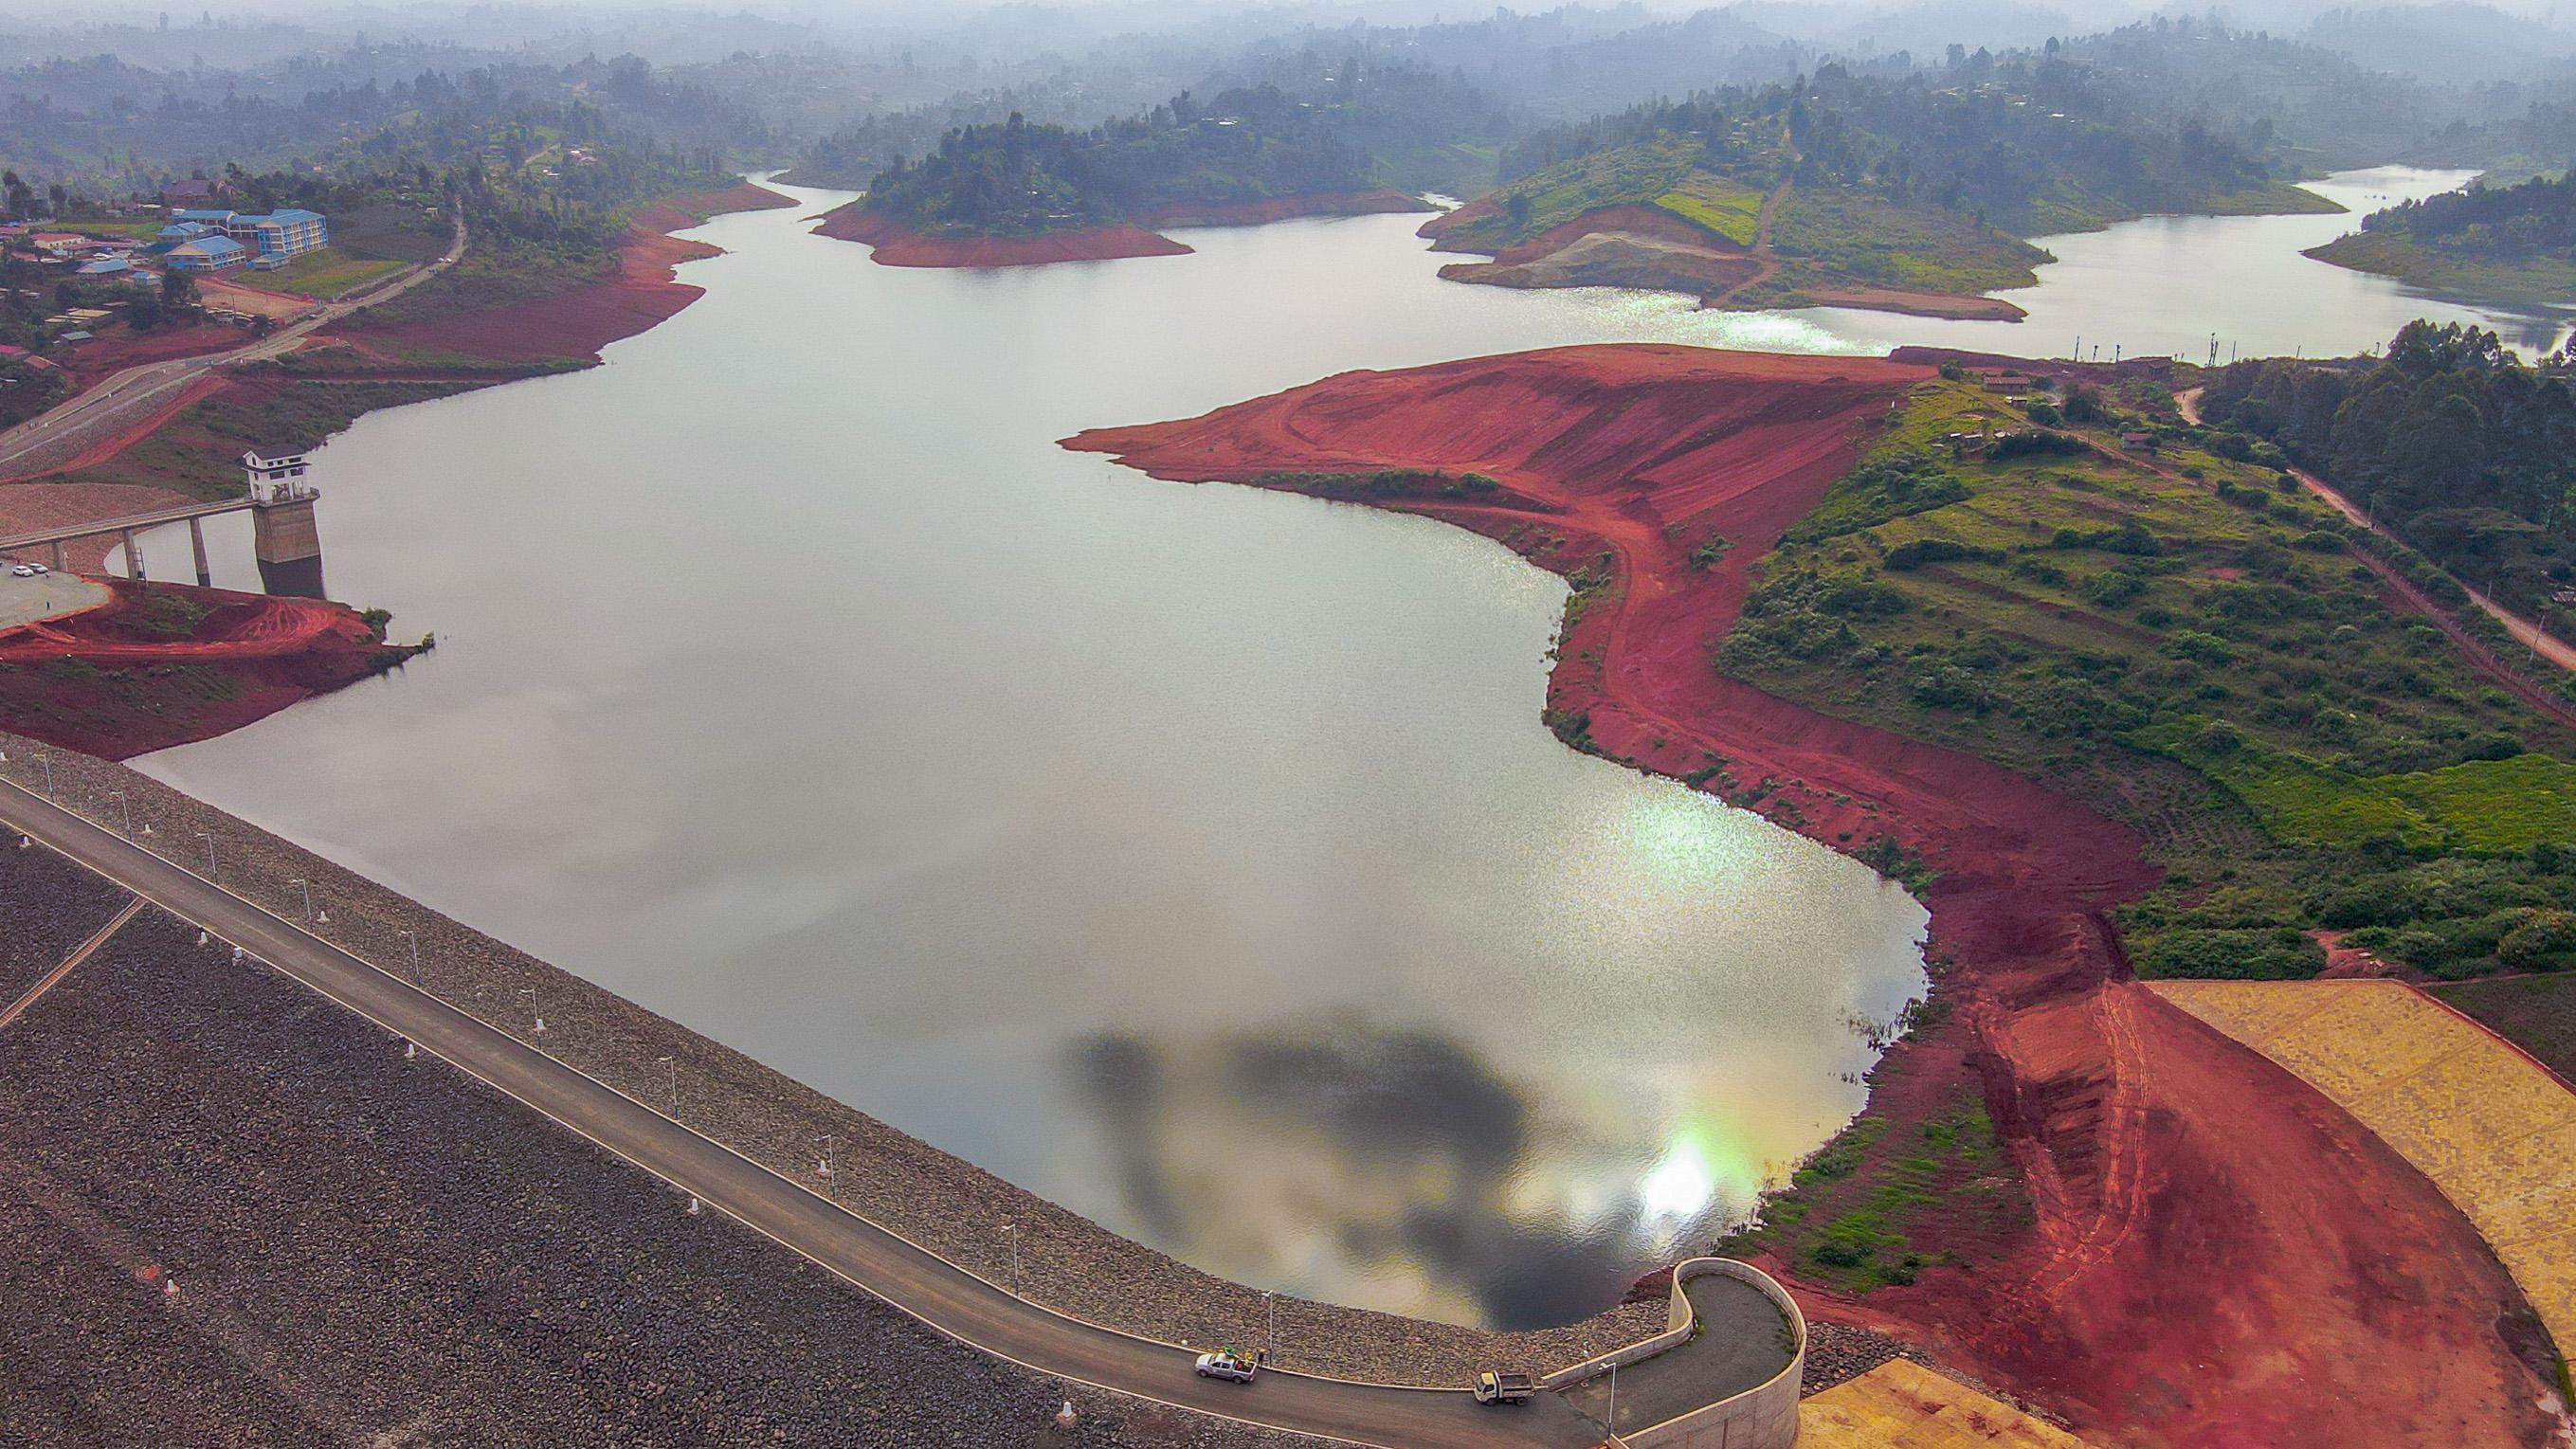
Mandhari yenye ziwa kubwa huku kingo ya ziwa hilo kukiwa na sehemu yenye mimea yenye rangi ya kijani pamoja na udongo wenye rangi nyekundu. Huku kukiwa na nyumba za makazi ya watu kuashiria ni eneo ambalo watu huishi.